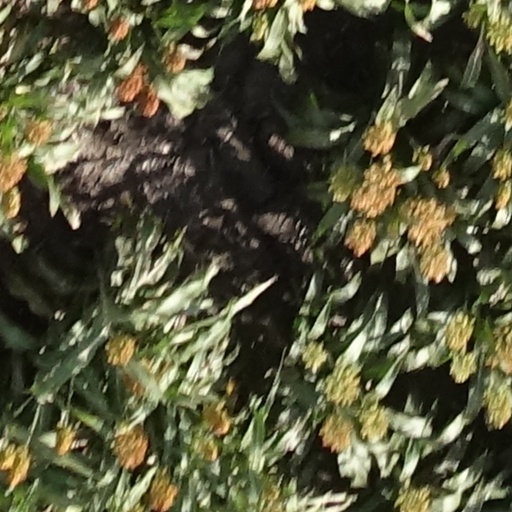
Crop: sorghum